Fritz Duquesne

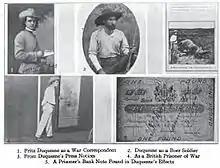
Pictures of Duquesne found at his home in New York after his arrest in 1917.

When the Second Boer War broke out in 1899, Duquesne returned home to join the Boer commandos. Commissioned at the rank of lieutenant, he was attached to the general staff of Commandant-General Piet Joubert in Pretoria. Duquesne was subsequently wounded by a British bullet that went through his right shoulder at the siege of Ladysmith, and was later promoted to the rank of captain in a Boer artillery unit. Duquesne was captured by British troops at the Battle of Colenso, and was taken to Durban where he managed to escape.